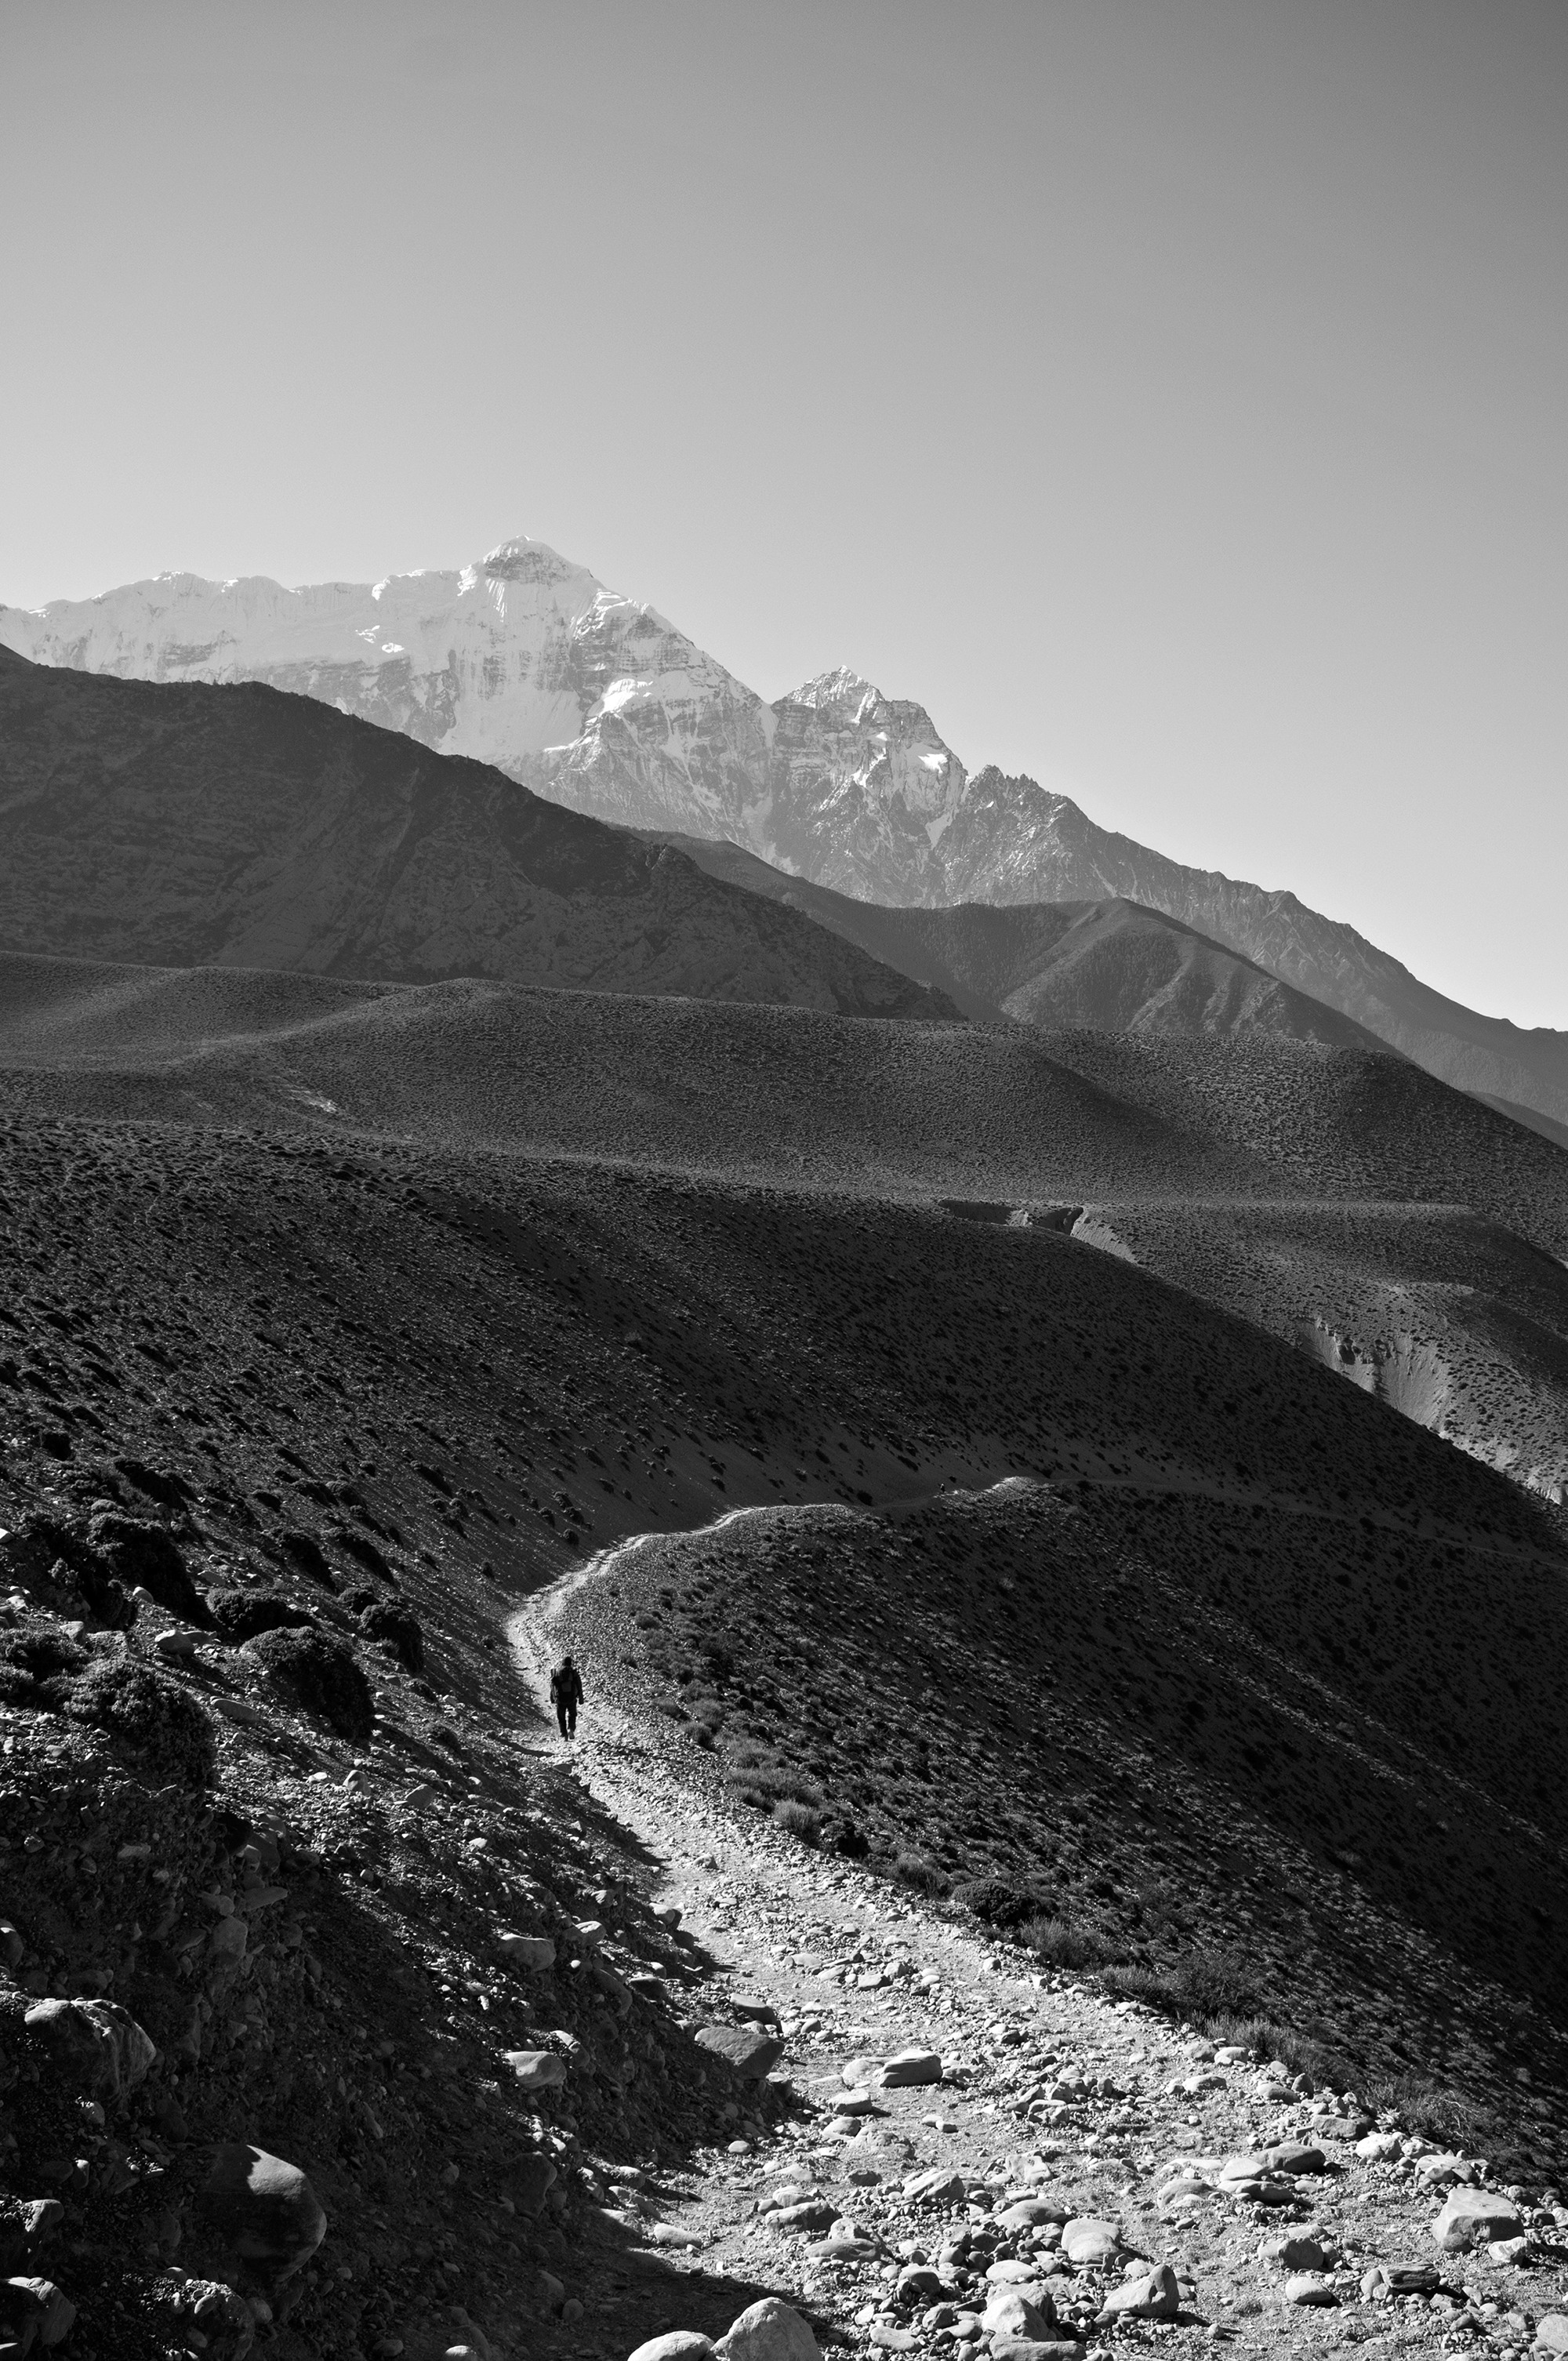
landscape, nature, pathway, rock, horizon, walking, mountain, snow, cloud, black and white, trail, photography, hill, alone, mountain range, solitude, dirt, monochrome, lonely, highland, ridge, summit, nepal, rocks, hills, stones, gravel, trekking, mountains, plateau, fell, loch, trekker, landform, mountain pass, mountain trail, monochrome photography, geographical feature, atmospheric phenomenon, mountainous landforms